Mount Lofty Ranges

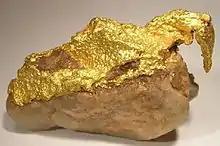
Unusual gold specimen from the old Victoria Gold Mine, probably the first gold mine worked in Australia, near Castambul.

The part of the ranges south of and including the Barossa Valley are commonly known as the South Mount Lofty Ranges, and the highest part of this section is the summit of Mount Lofty. The part of the ranges nearest Adelaide is called the Adelaide Hills and, further north, the Barossa Range.